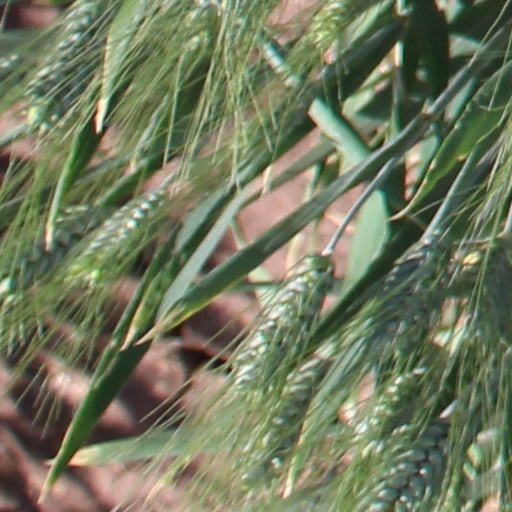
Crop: wheat